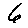
Label: 6